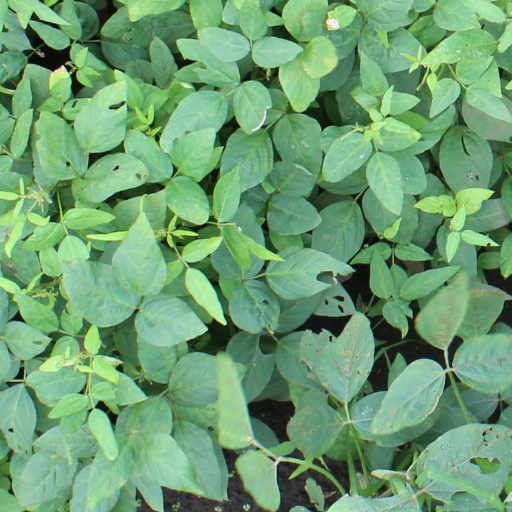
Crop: soybean